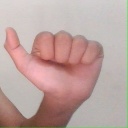
अक्षर: त